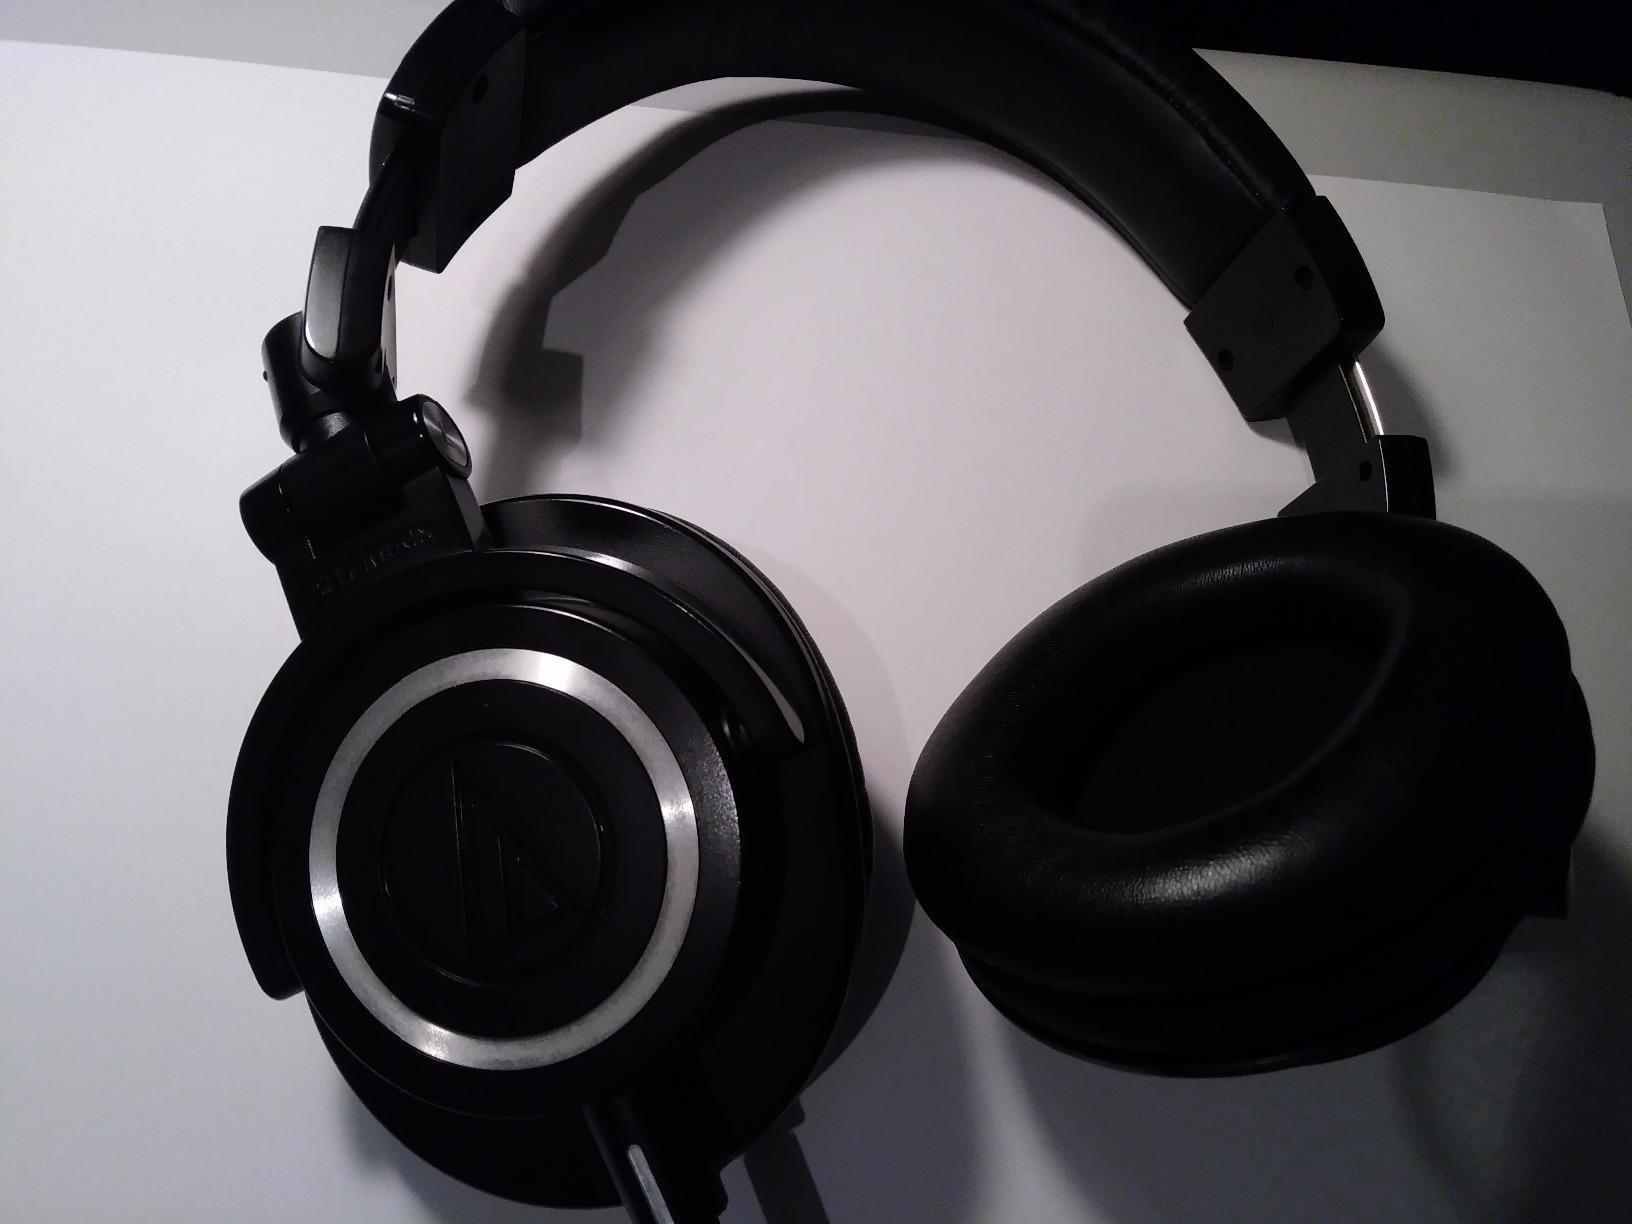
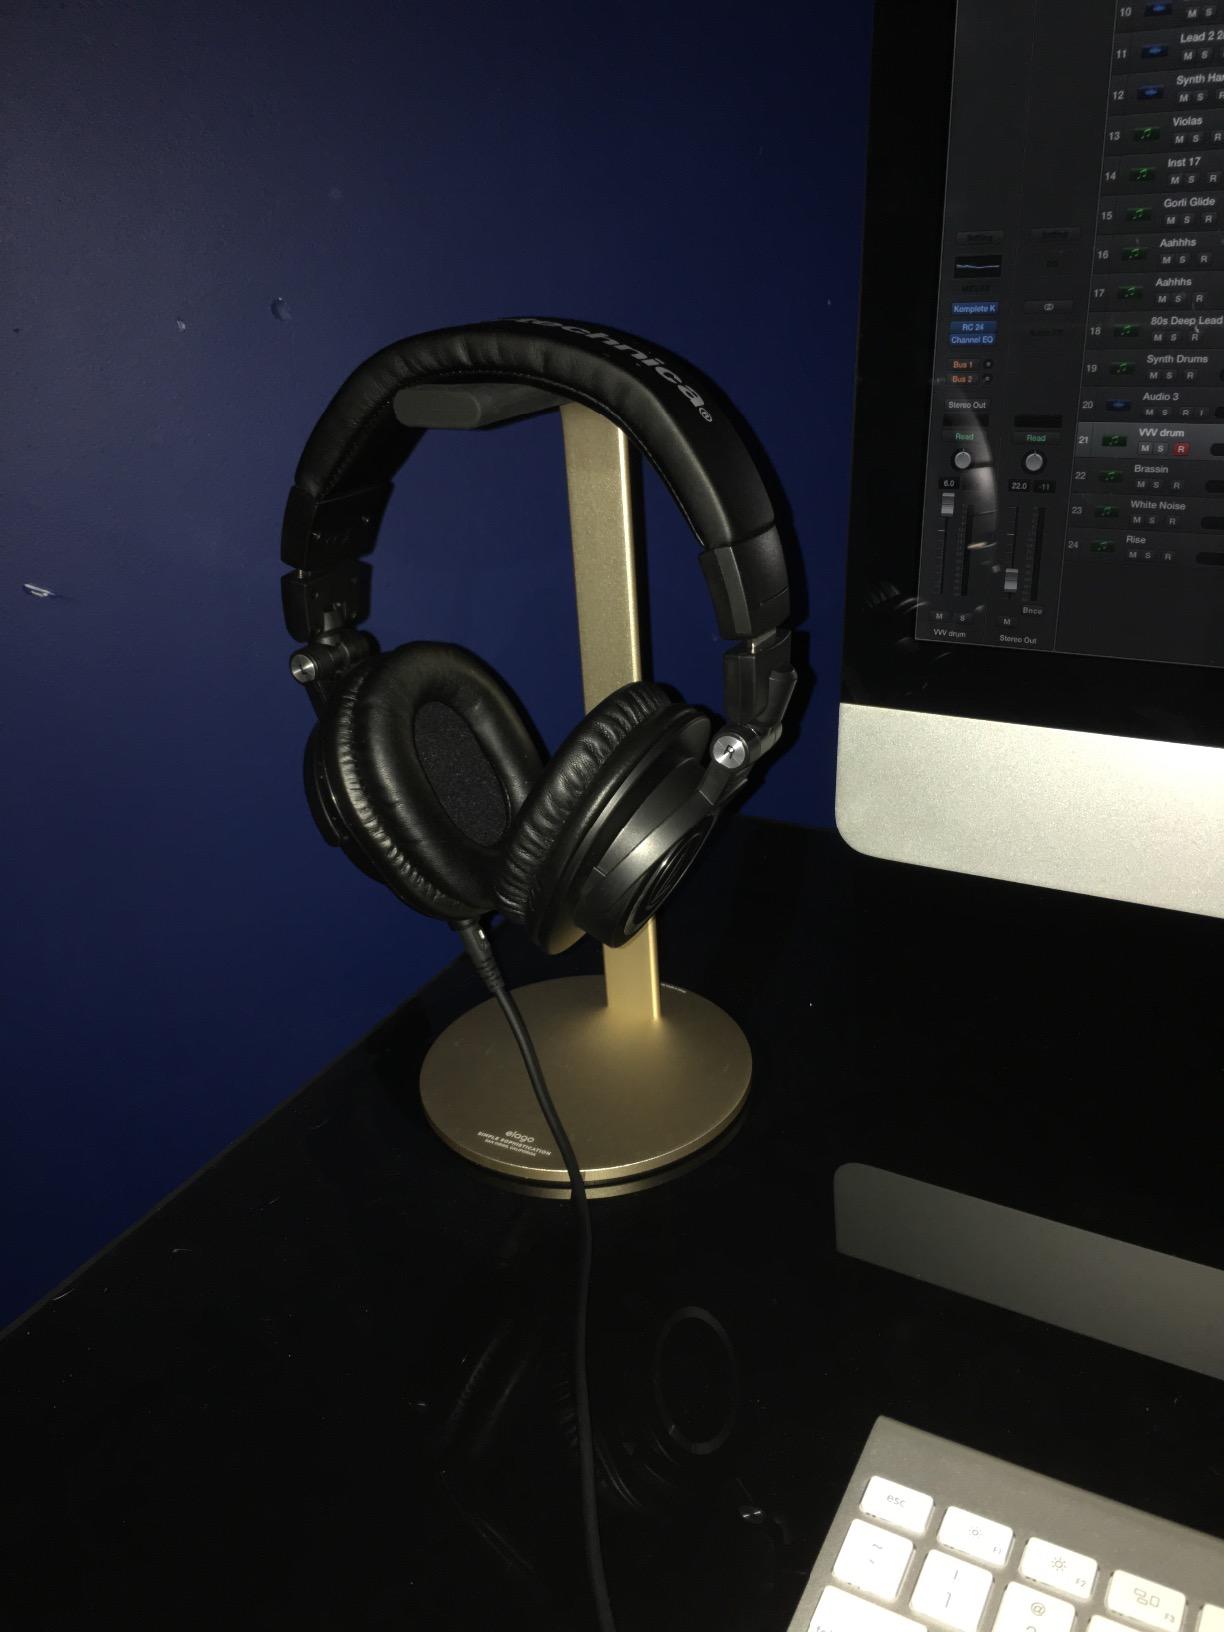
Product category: headphones
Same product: yes